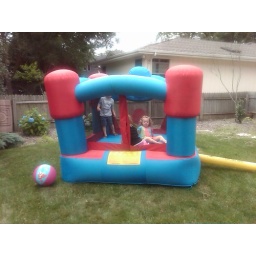
Our big girl turned 5 with a party at our house in Naperville 07/19/2009